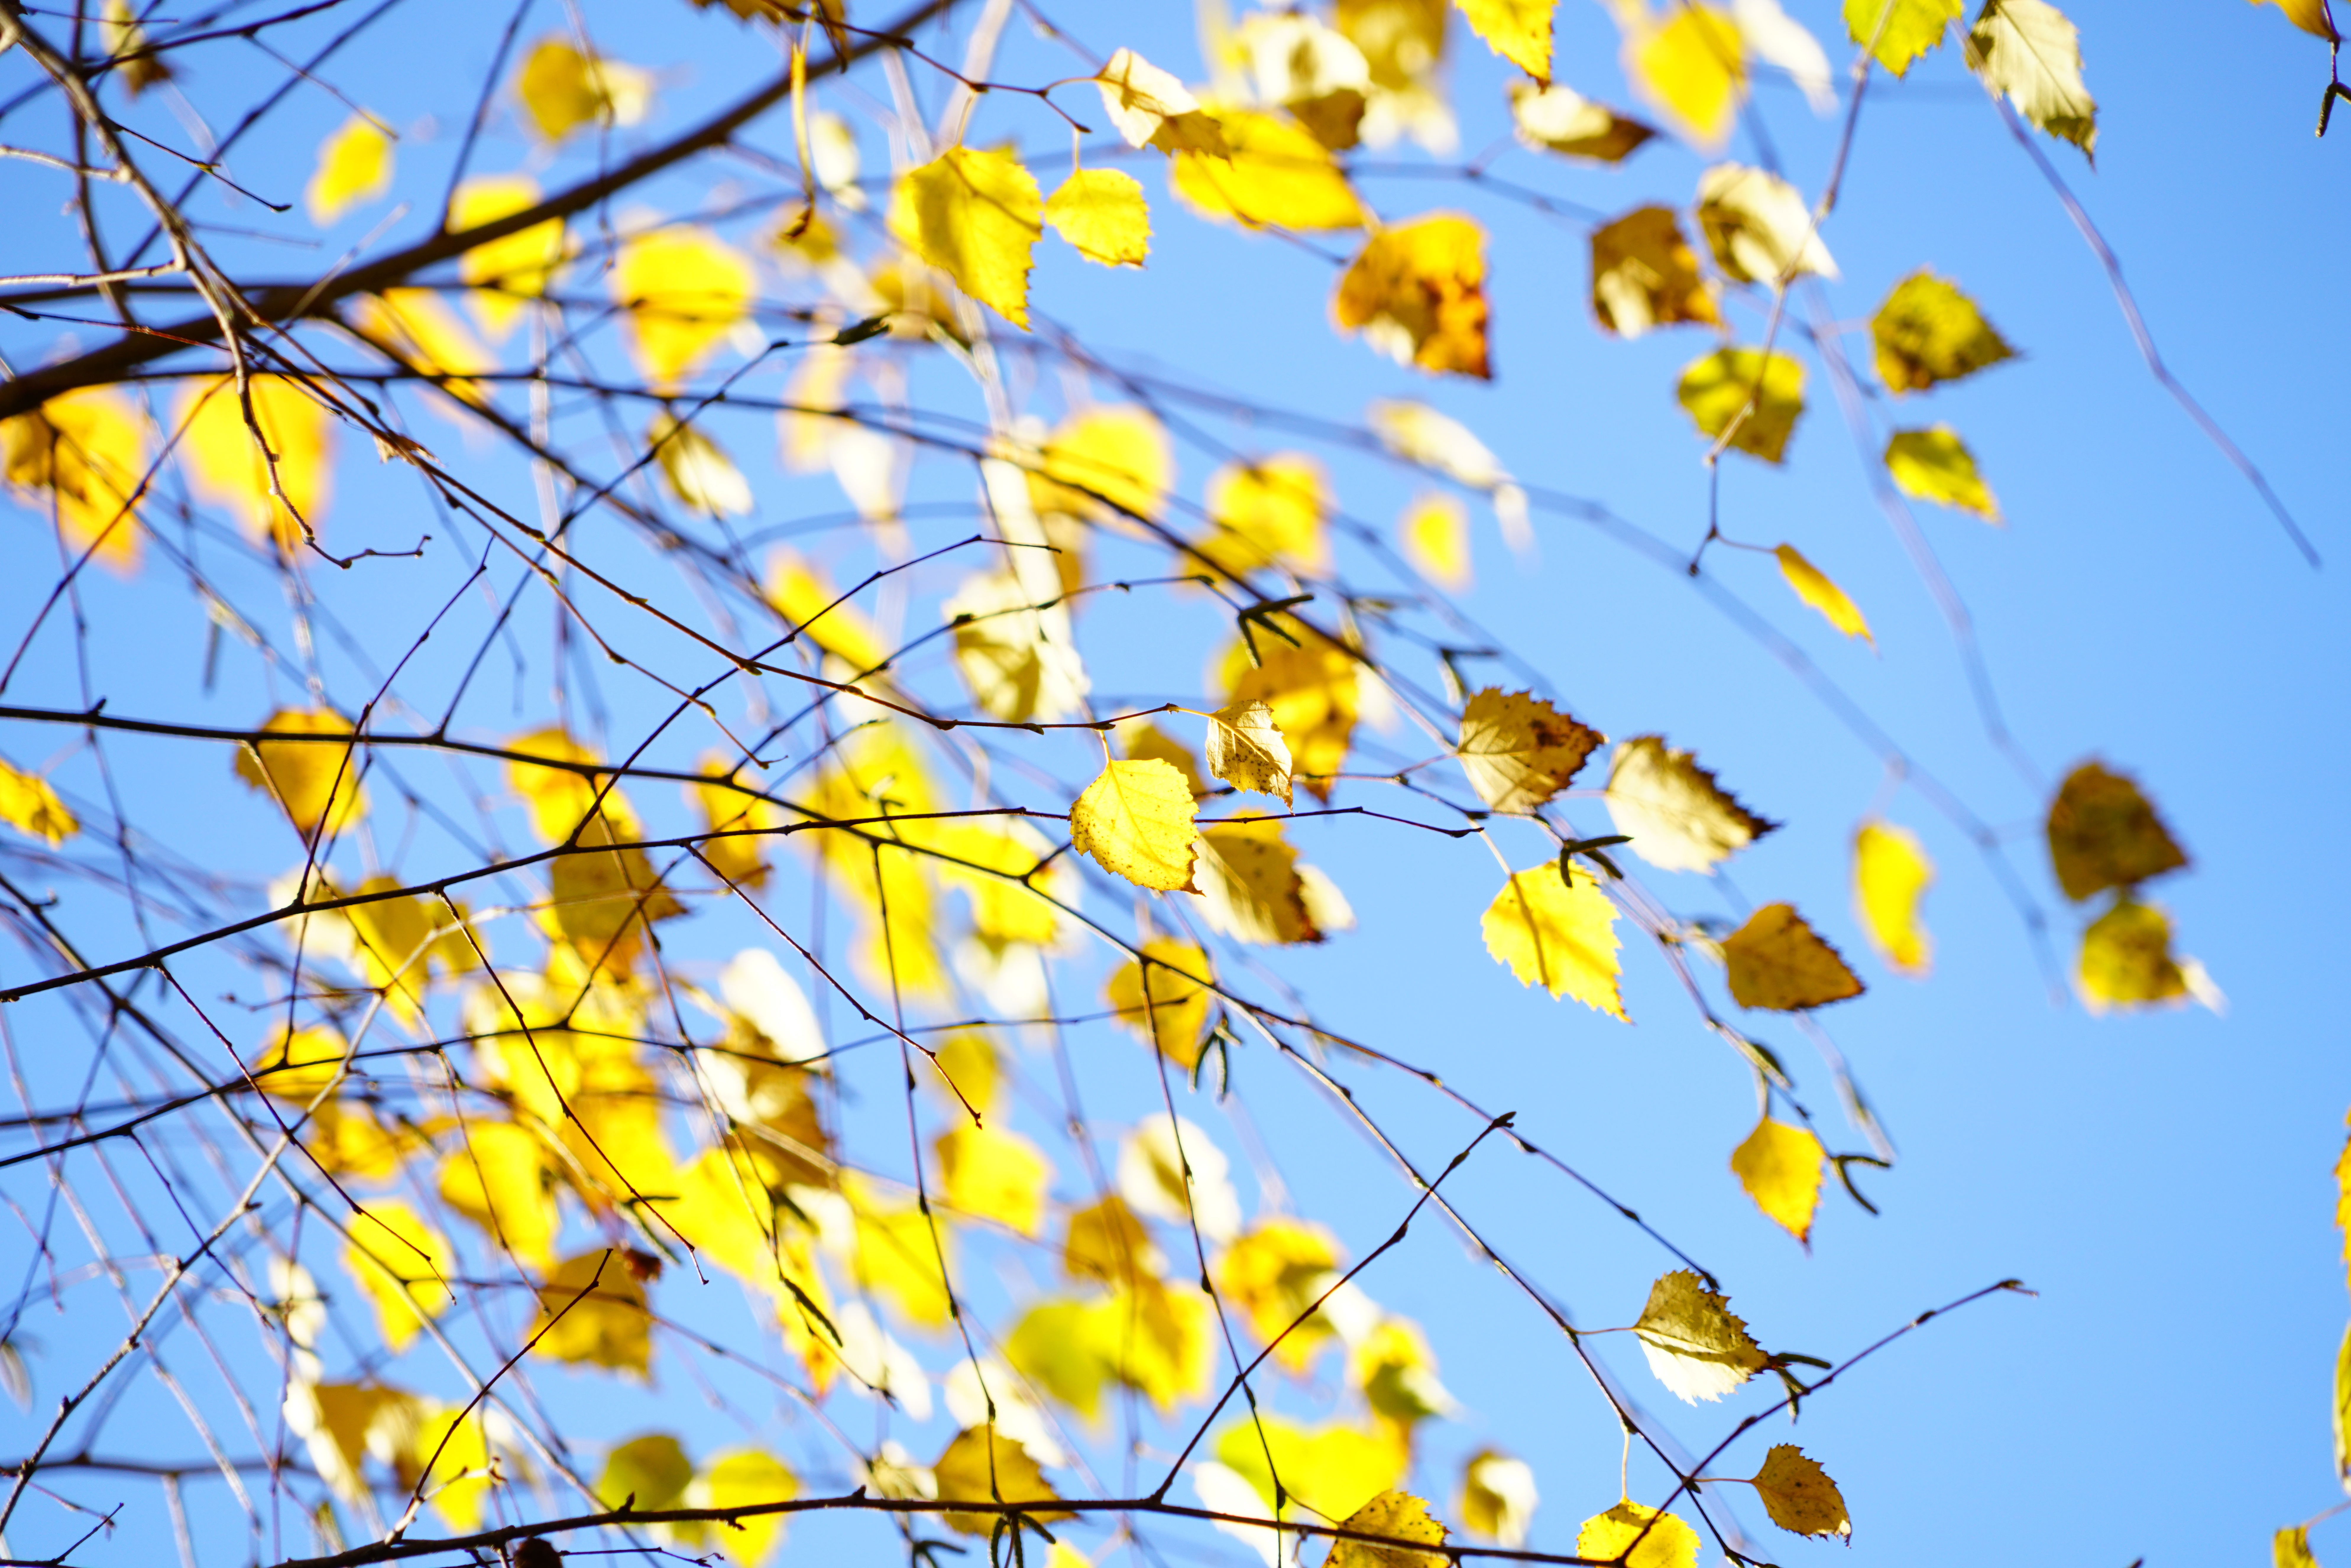
tree, branch, light, plant, sky, sunlight, leaf, daytime, pattern, spring, birch, autumn, yellow, flora, twig, deciduous tree, aesthetic, leaves, gold, branches, symmetry, deciduous, betulaceae, fall foliage, gegenlichtaufnahme, bright yellow, back light, betula, airy, ornamental tree, flowering plant, plenty of natural light, birch greenhouse, weeping birch, white birch, summer green deciduous tree, betula pendula, plant stem, woody plant, computer wallpaper, public utility, hang birch, sand birch, wart birch, light tree